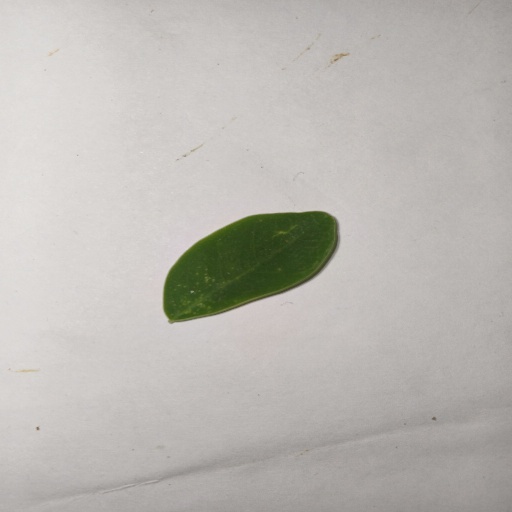
Species: Sojina
Leaf condition: Healthy Leaf